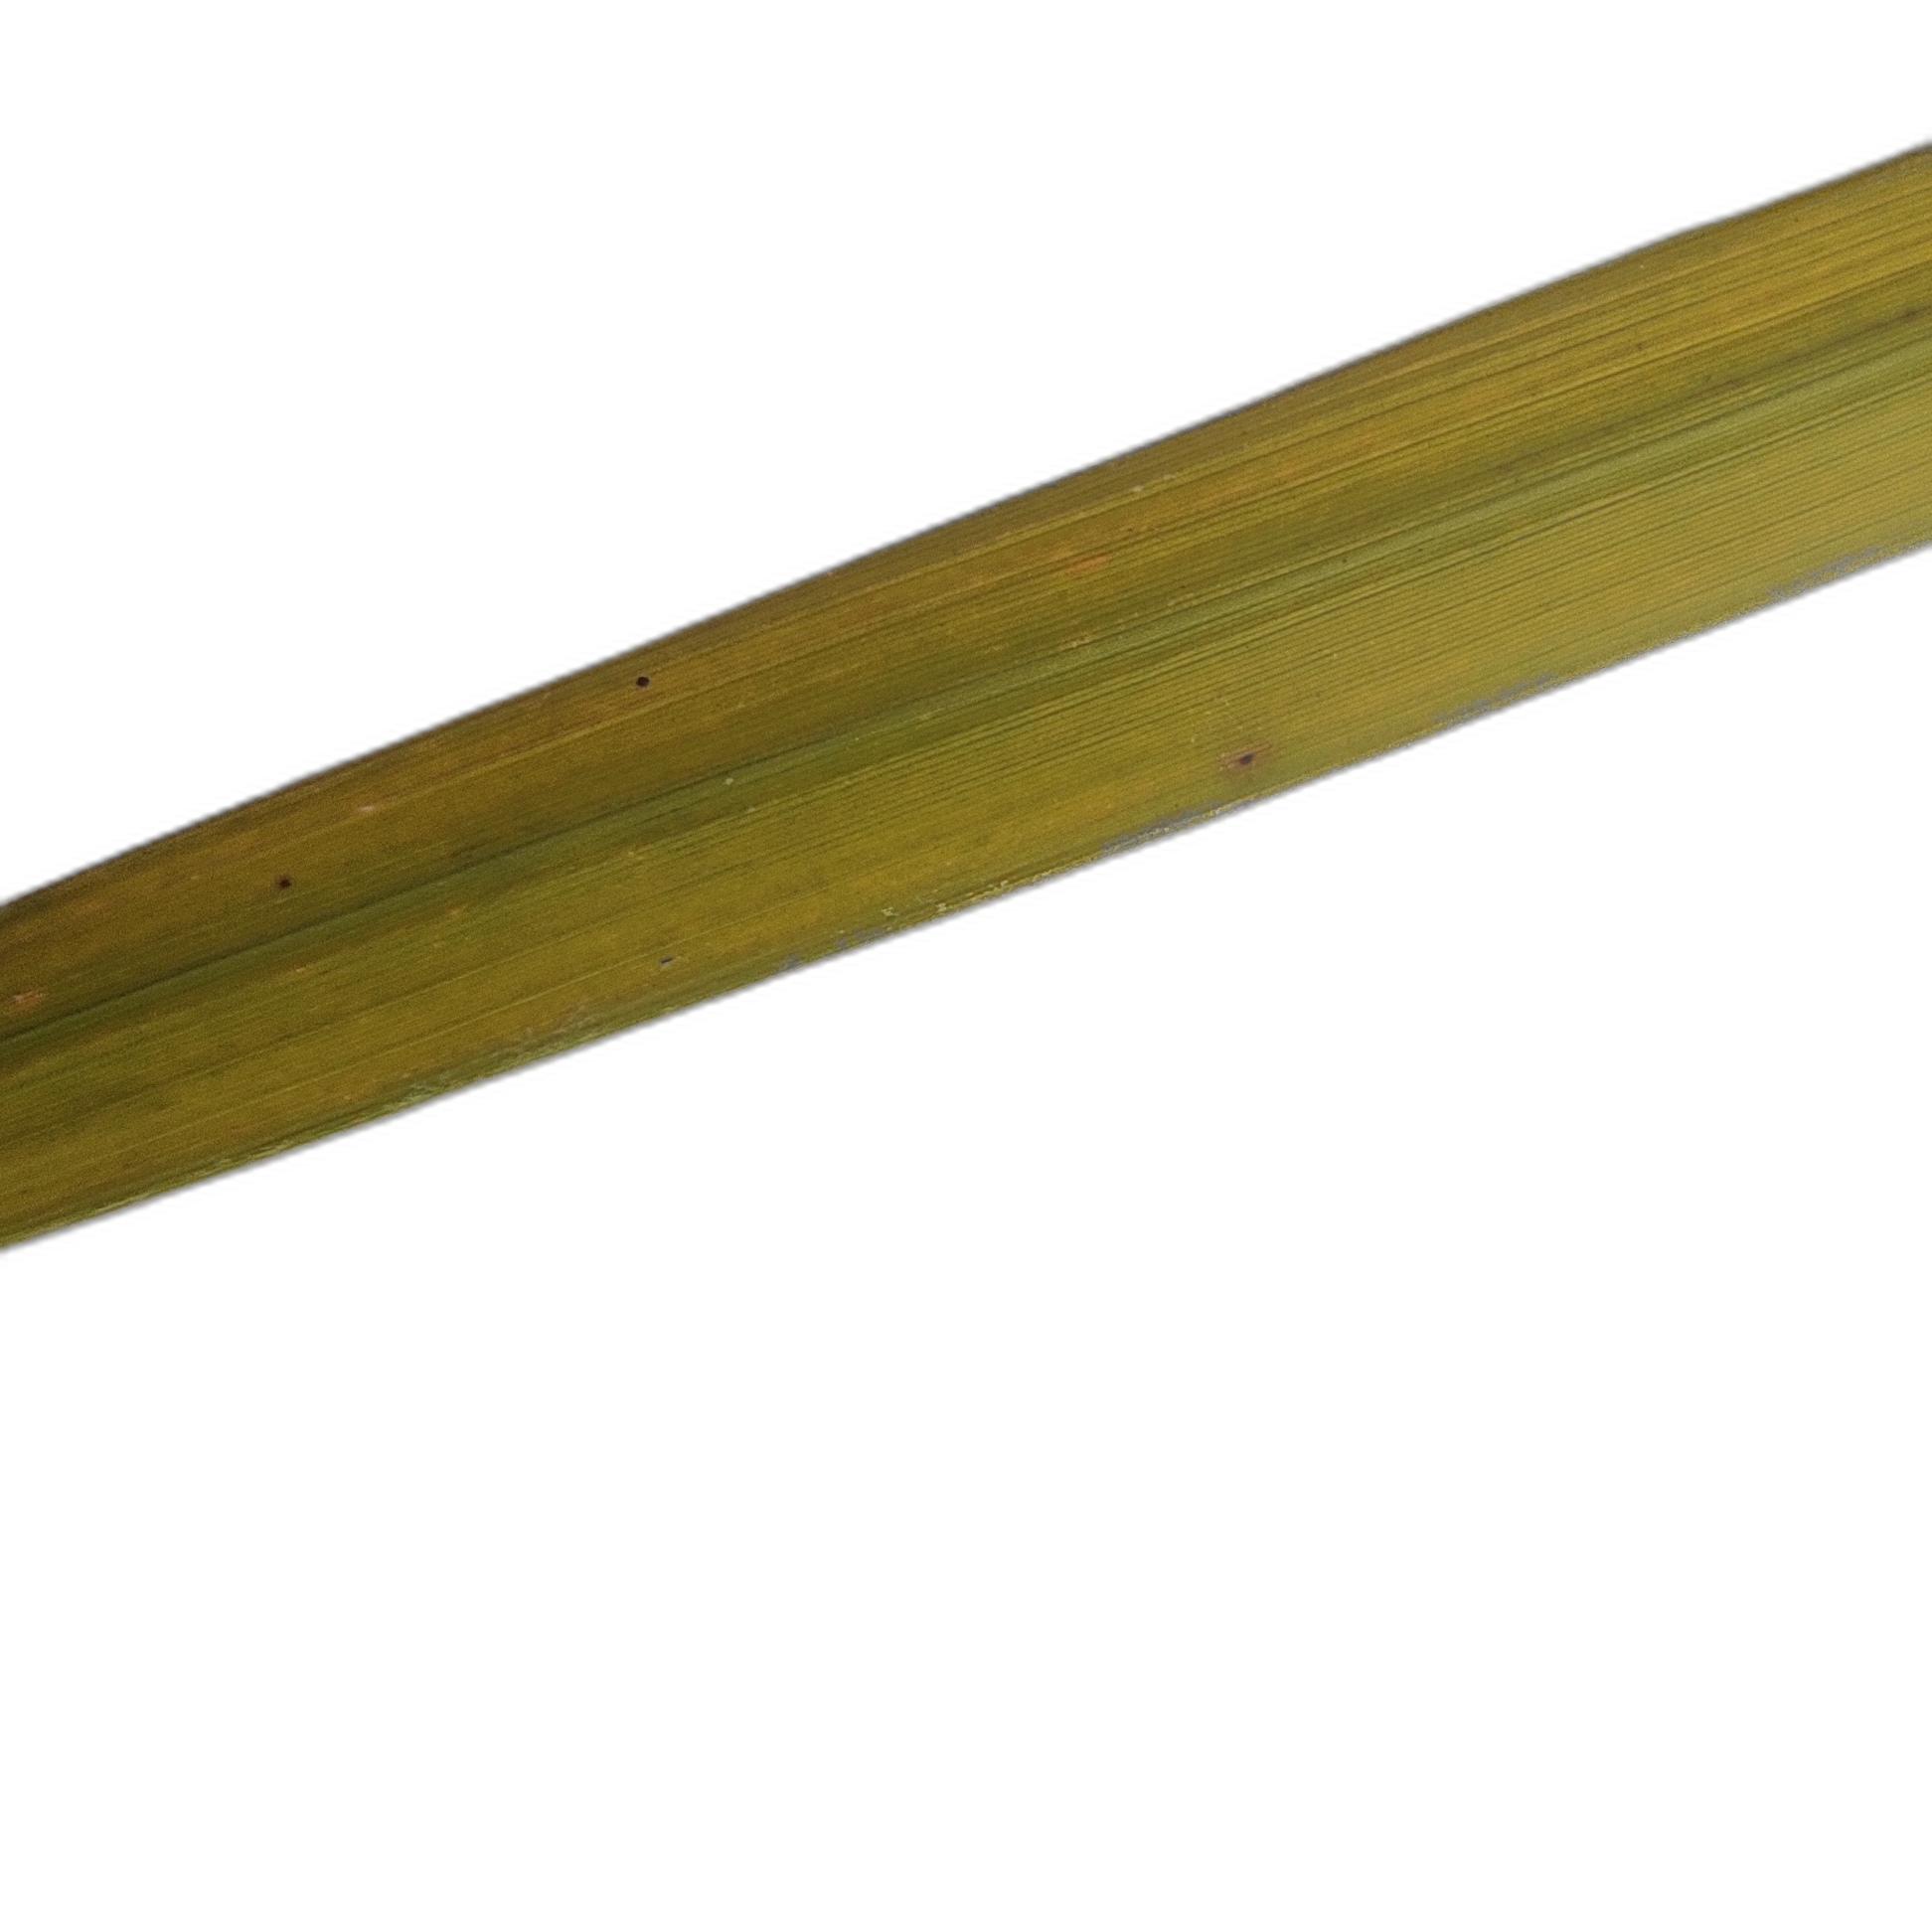
Label: Rice Tungro